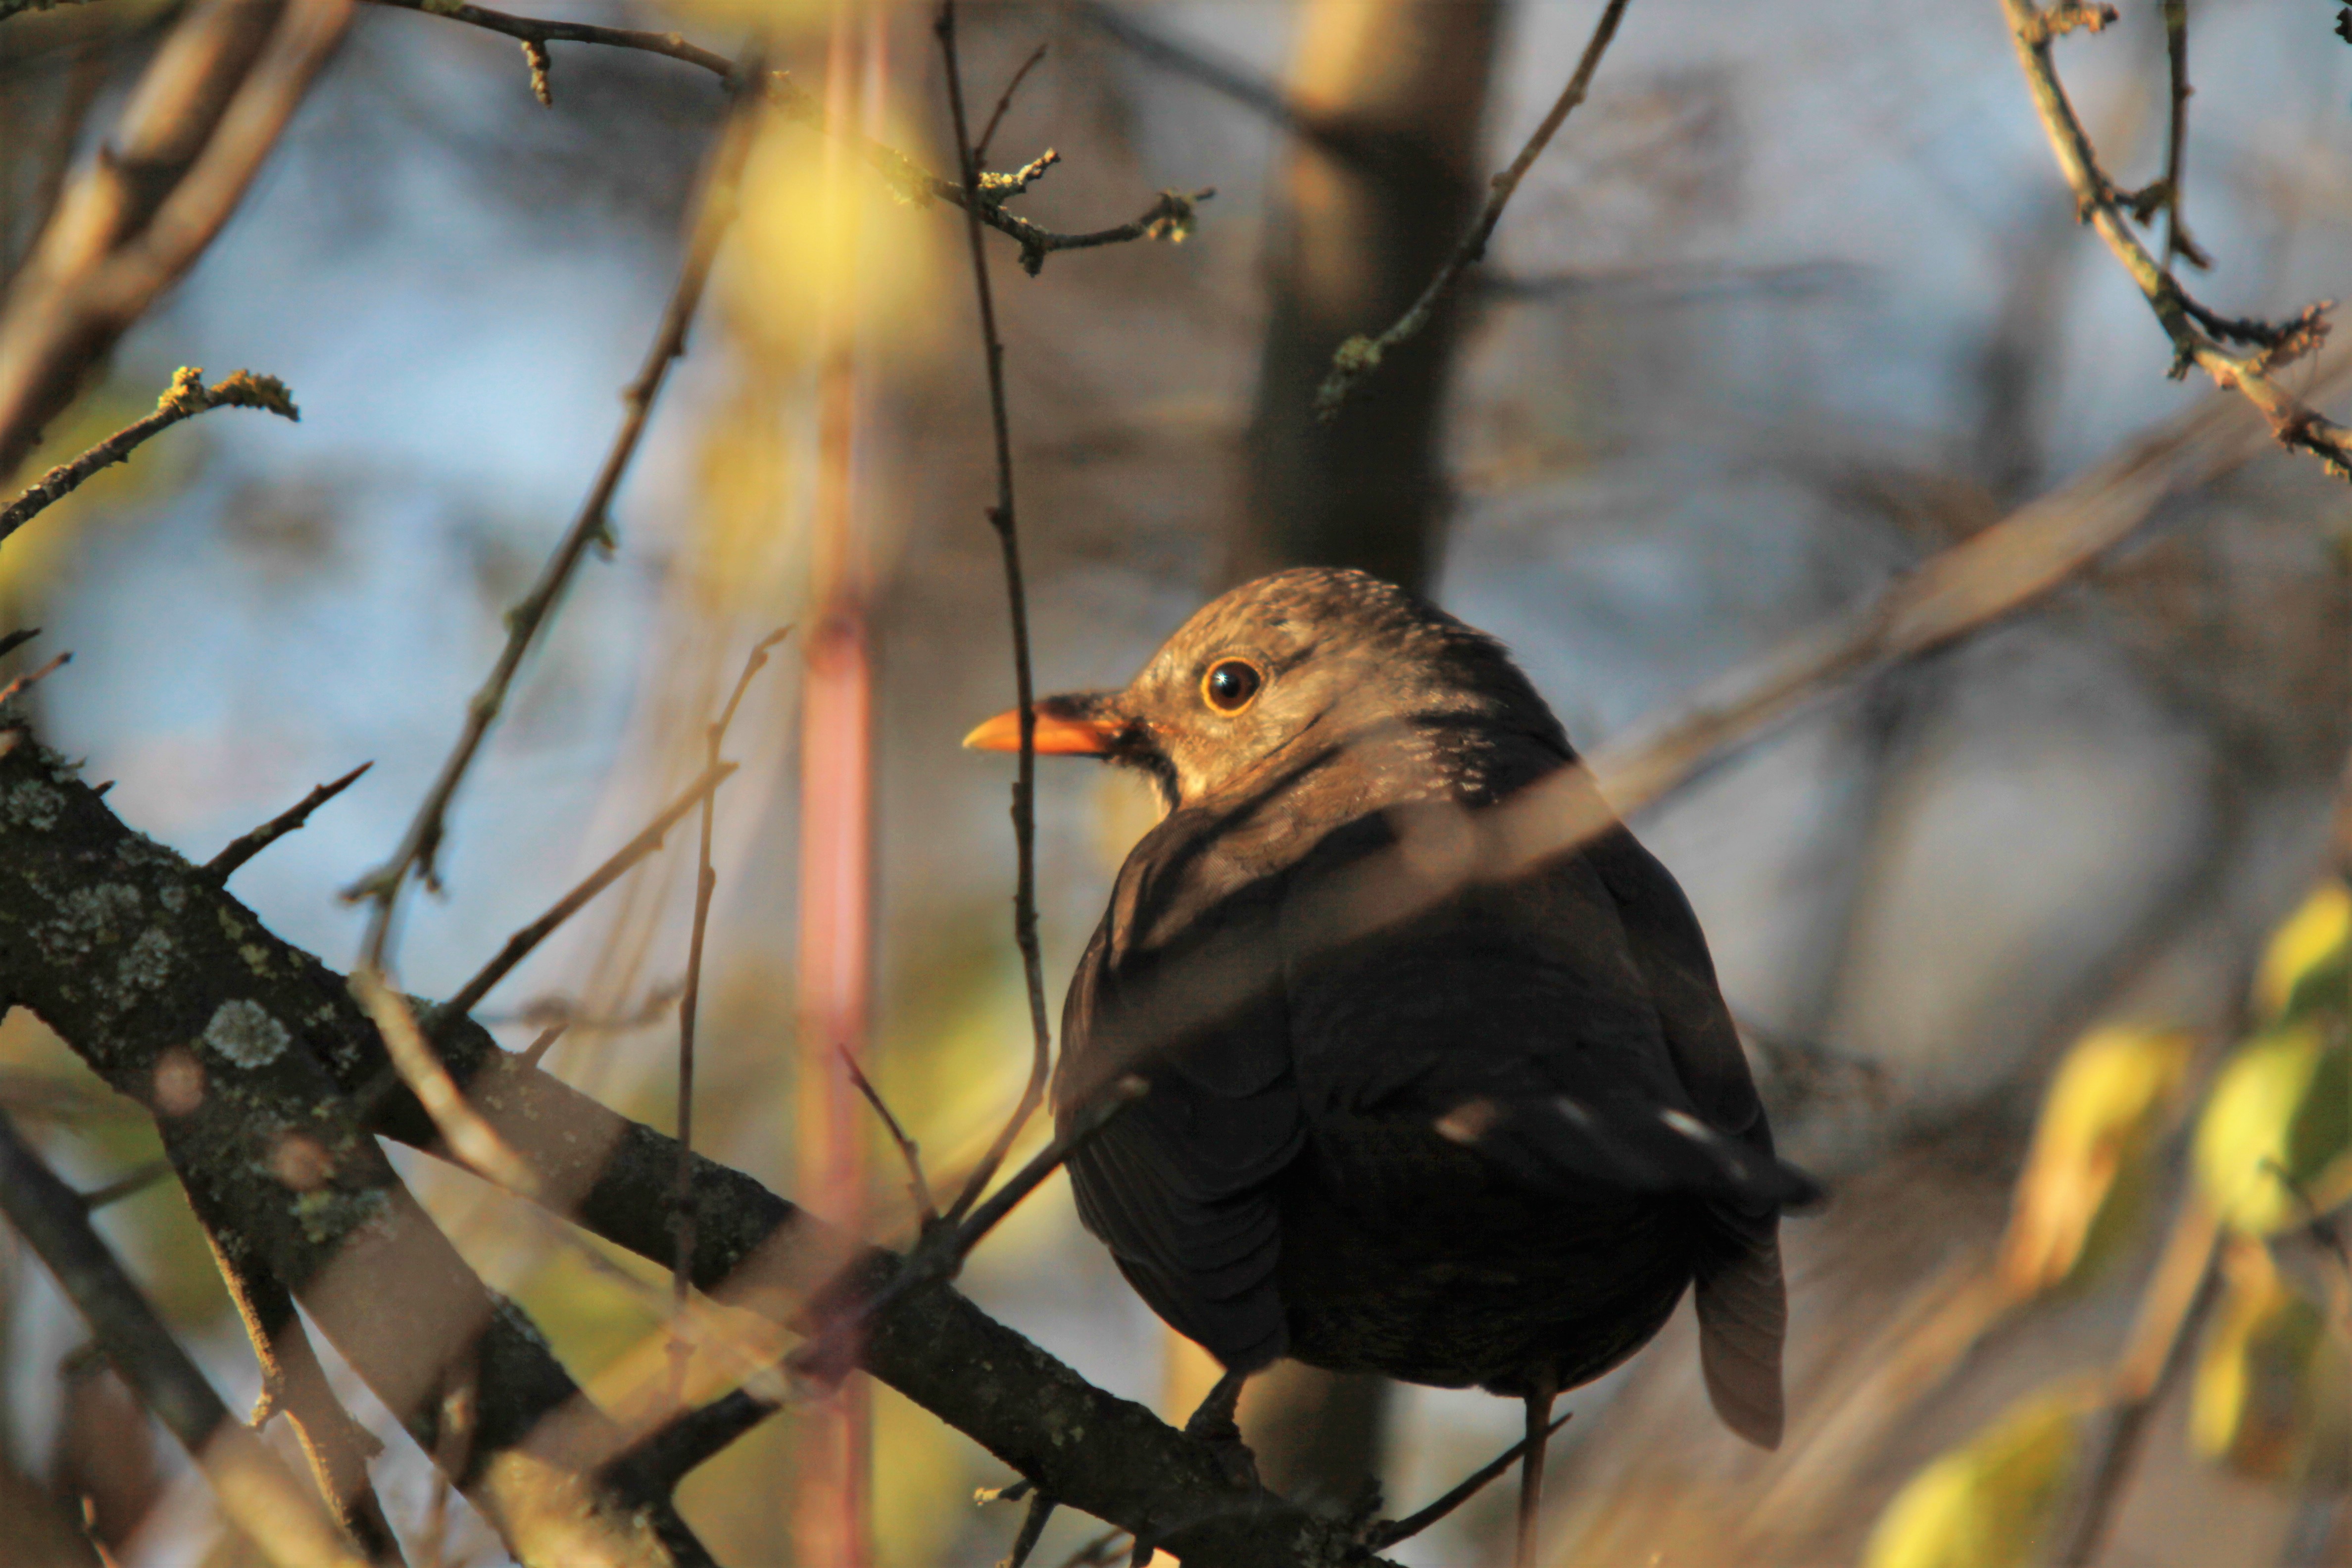
nature, sparrow, bird, beak, fauna, branch, tree, wildlife, finch, twig, perching bird